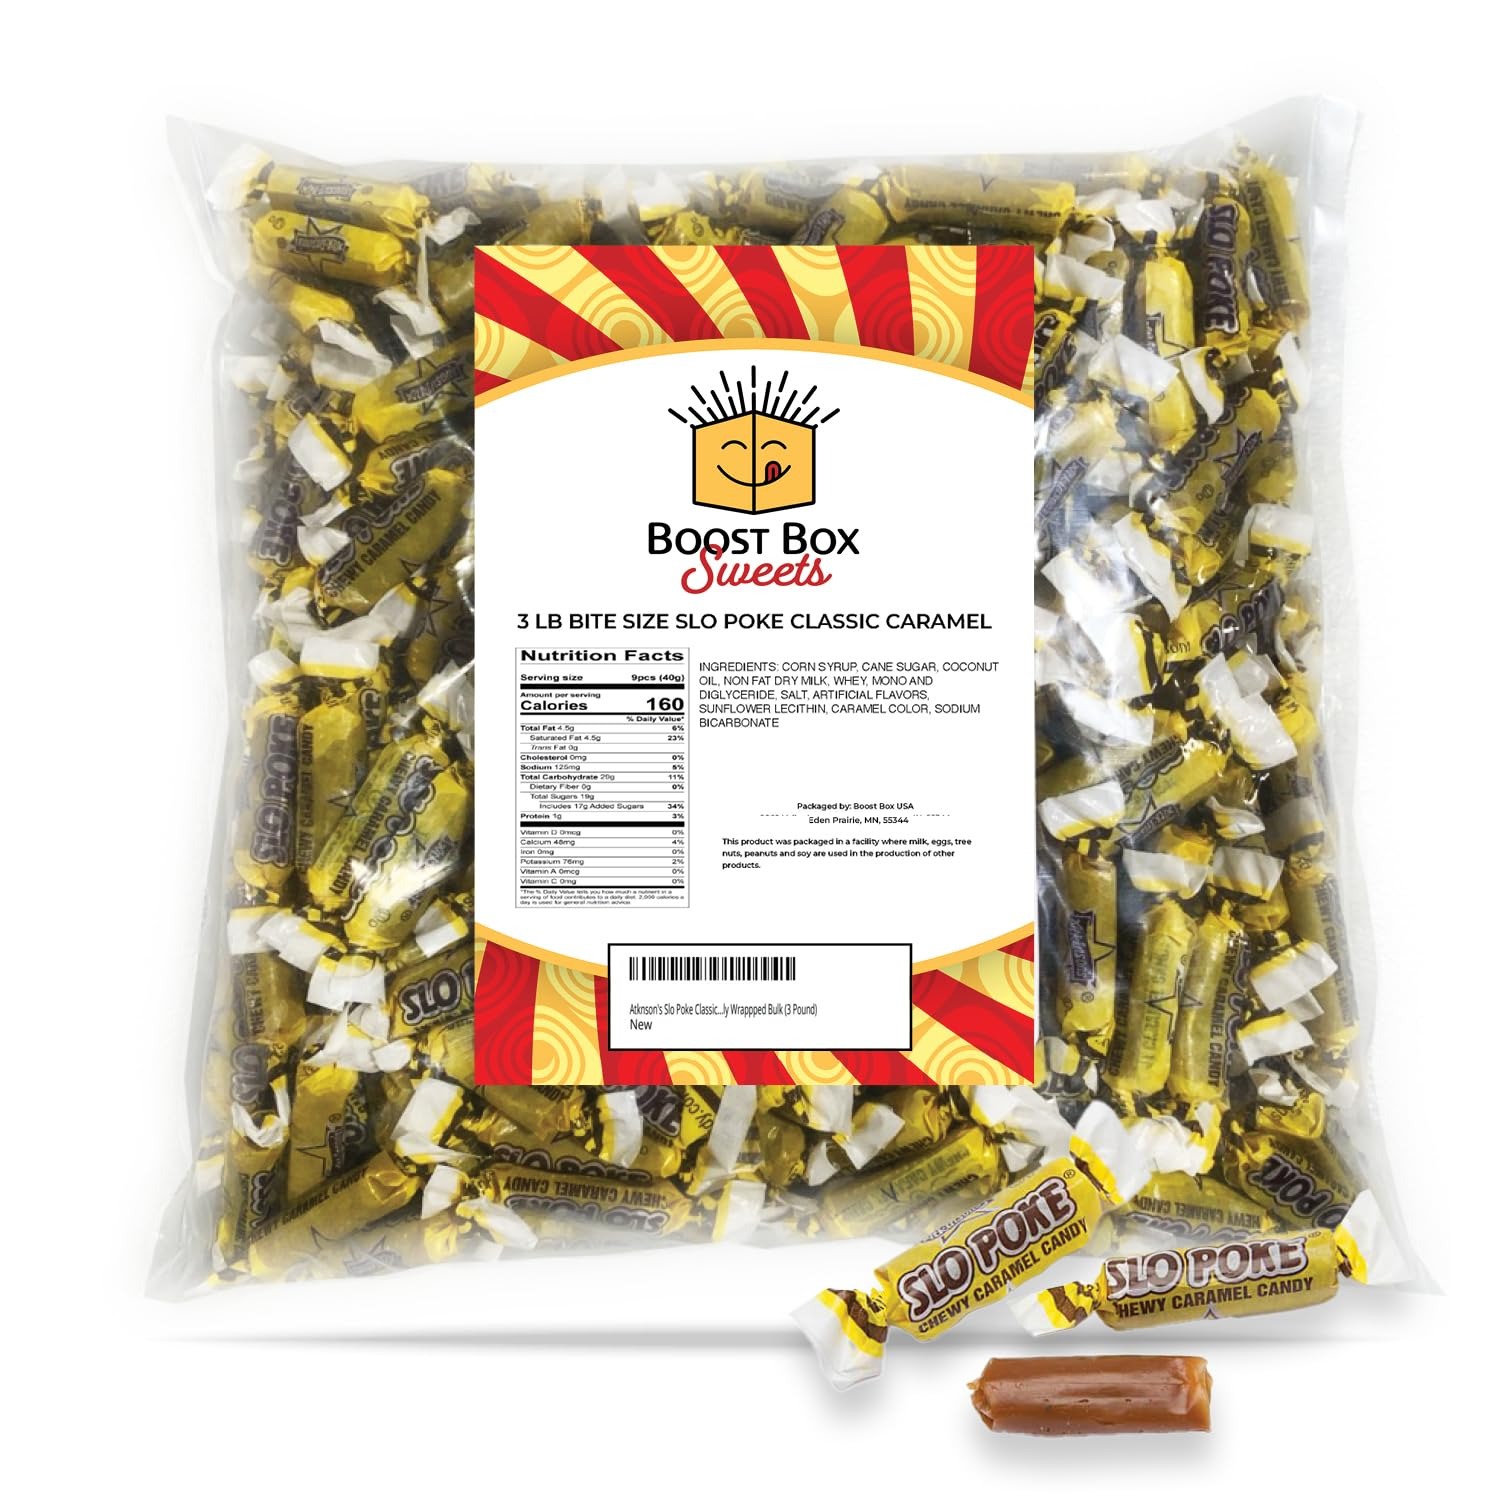
Item Name: Atkinson Slo Poke Bite Size Caramel Candy Old Fashioned Candy Old School Caramel Candy Movie Theater Candy (3 Pound)
Value: 48.0
Unit: Ounce

Price: 26.95